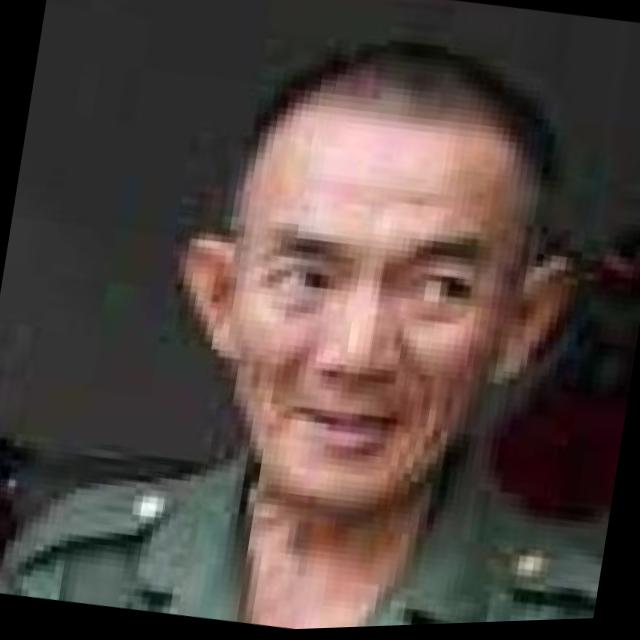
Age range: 45-64